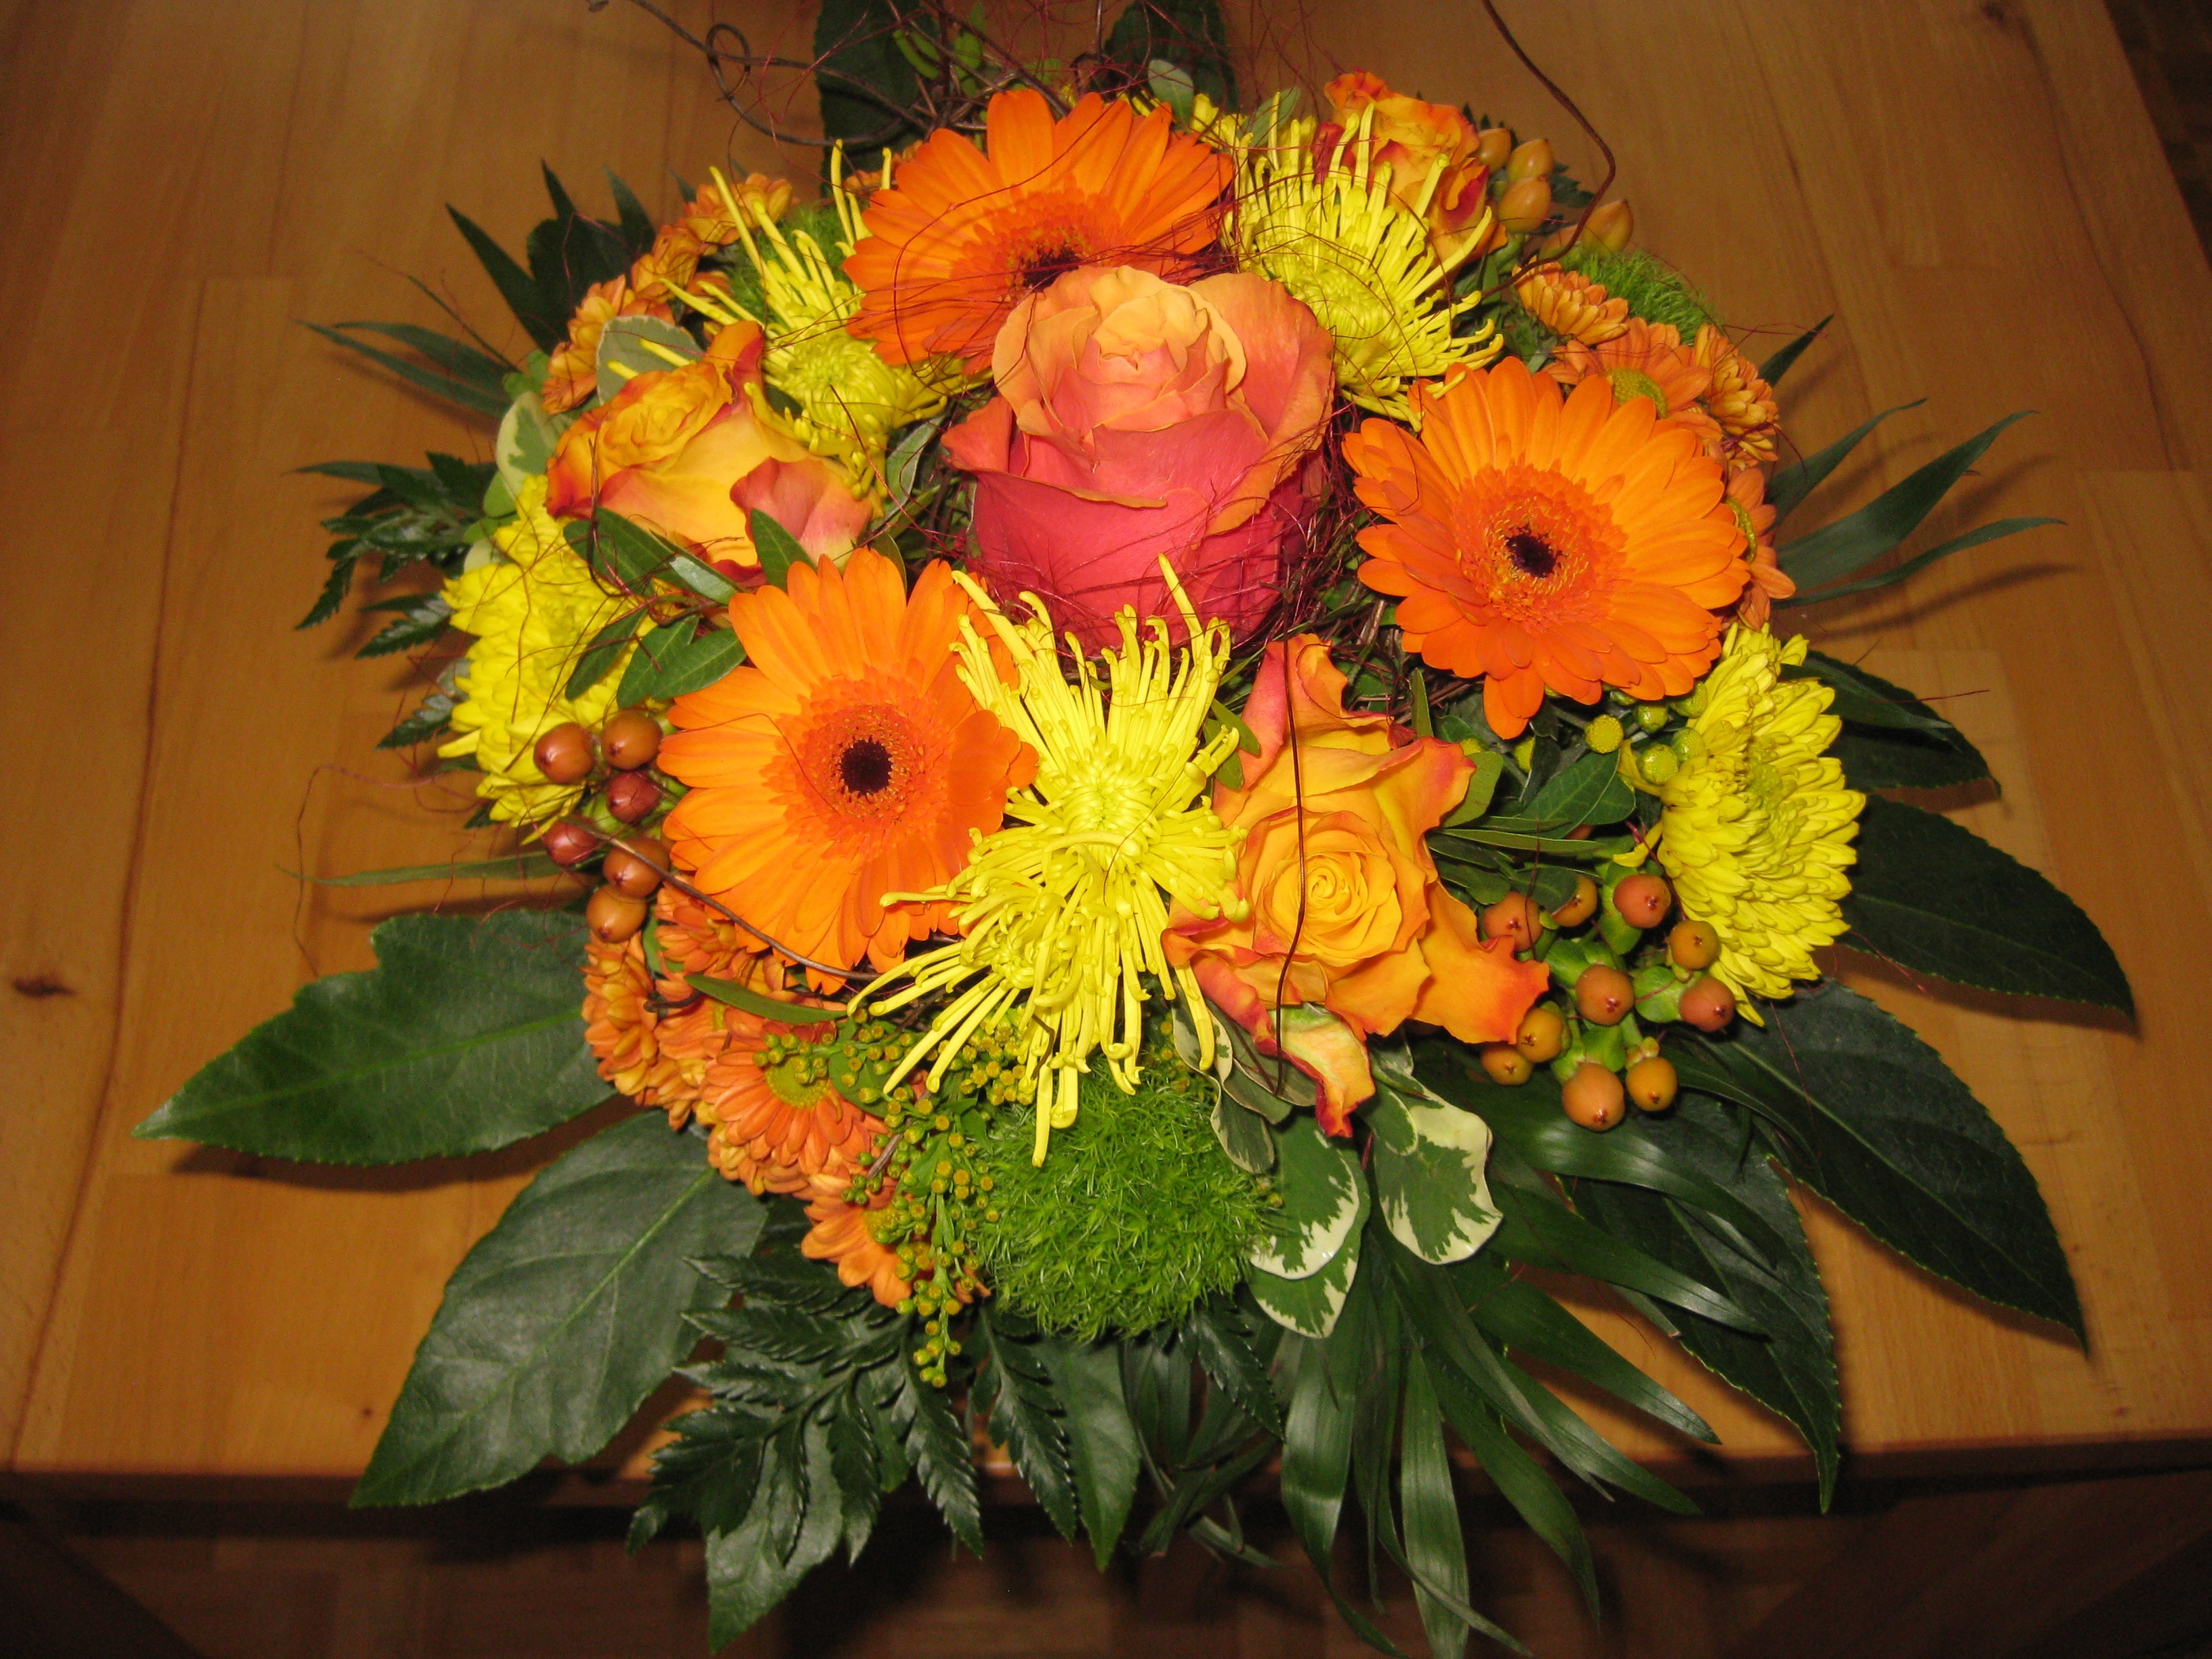
plant, flower, bouquet, orange, green, yellow, flora, flowers, art, beautiful, gerbera, bouquet of flowers, strauss, floristry, flowering plant, daisy family, flower bouquet, cut flowers, floral design, centrepiece, land plant, flower arranging